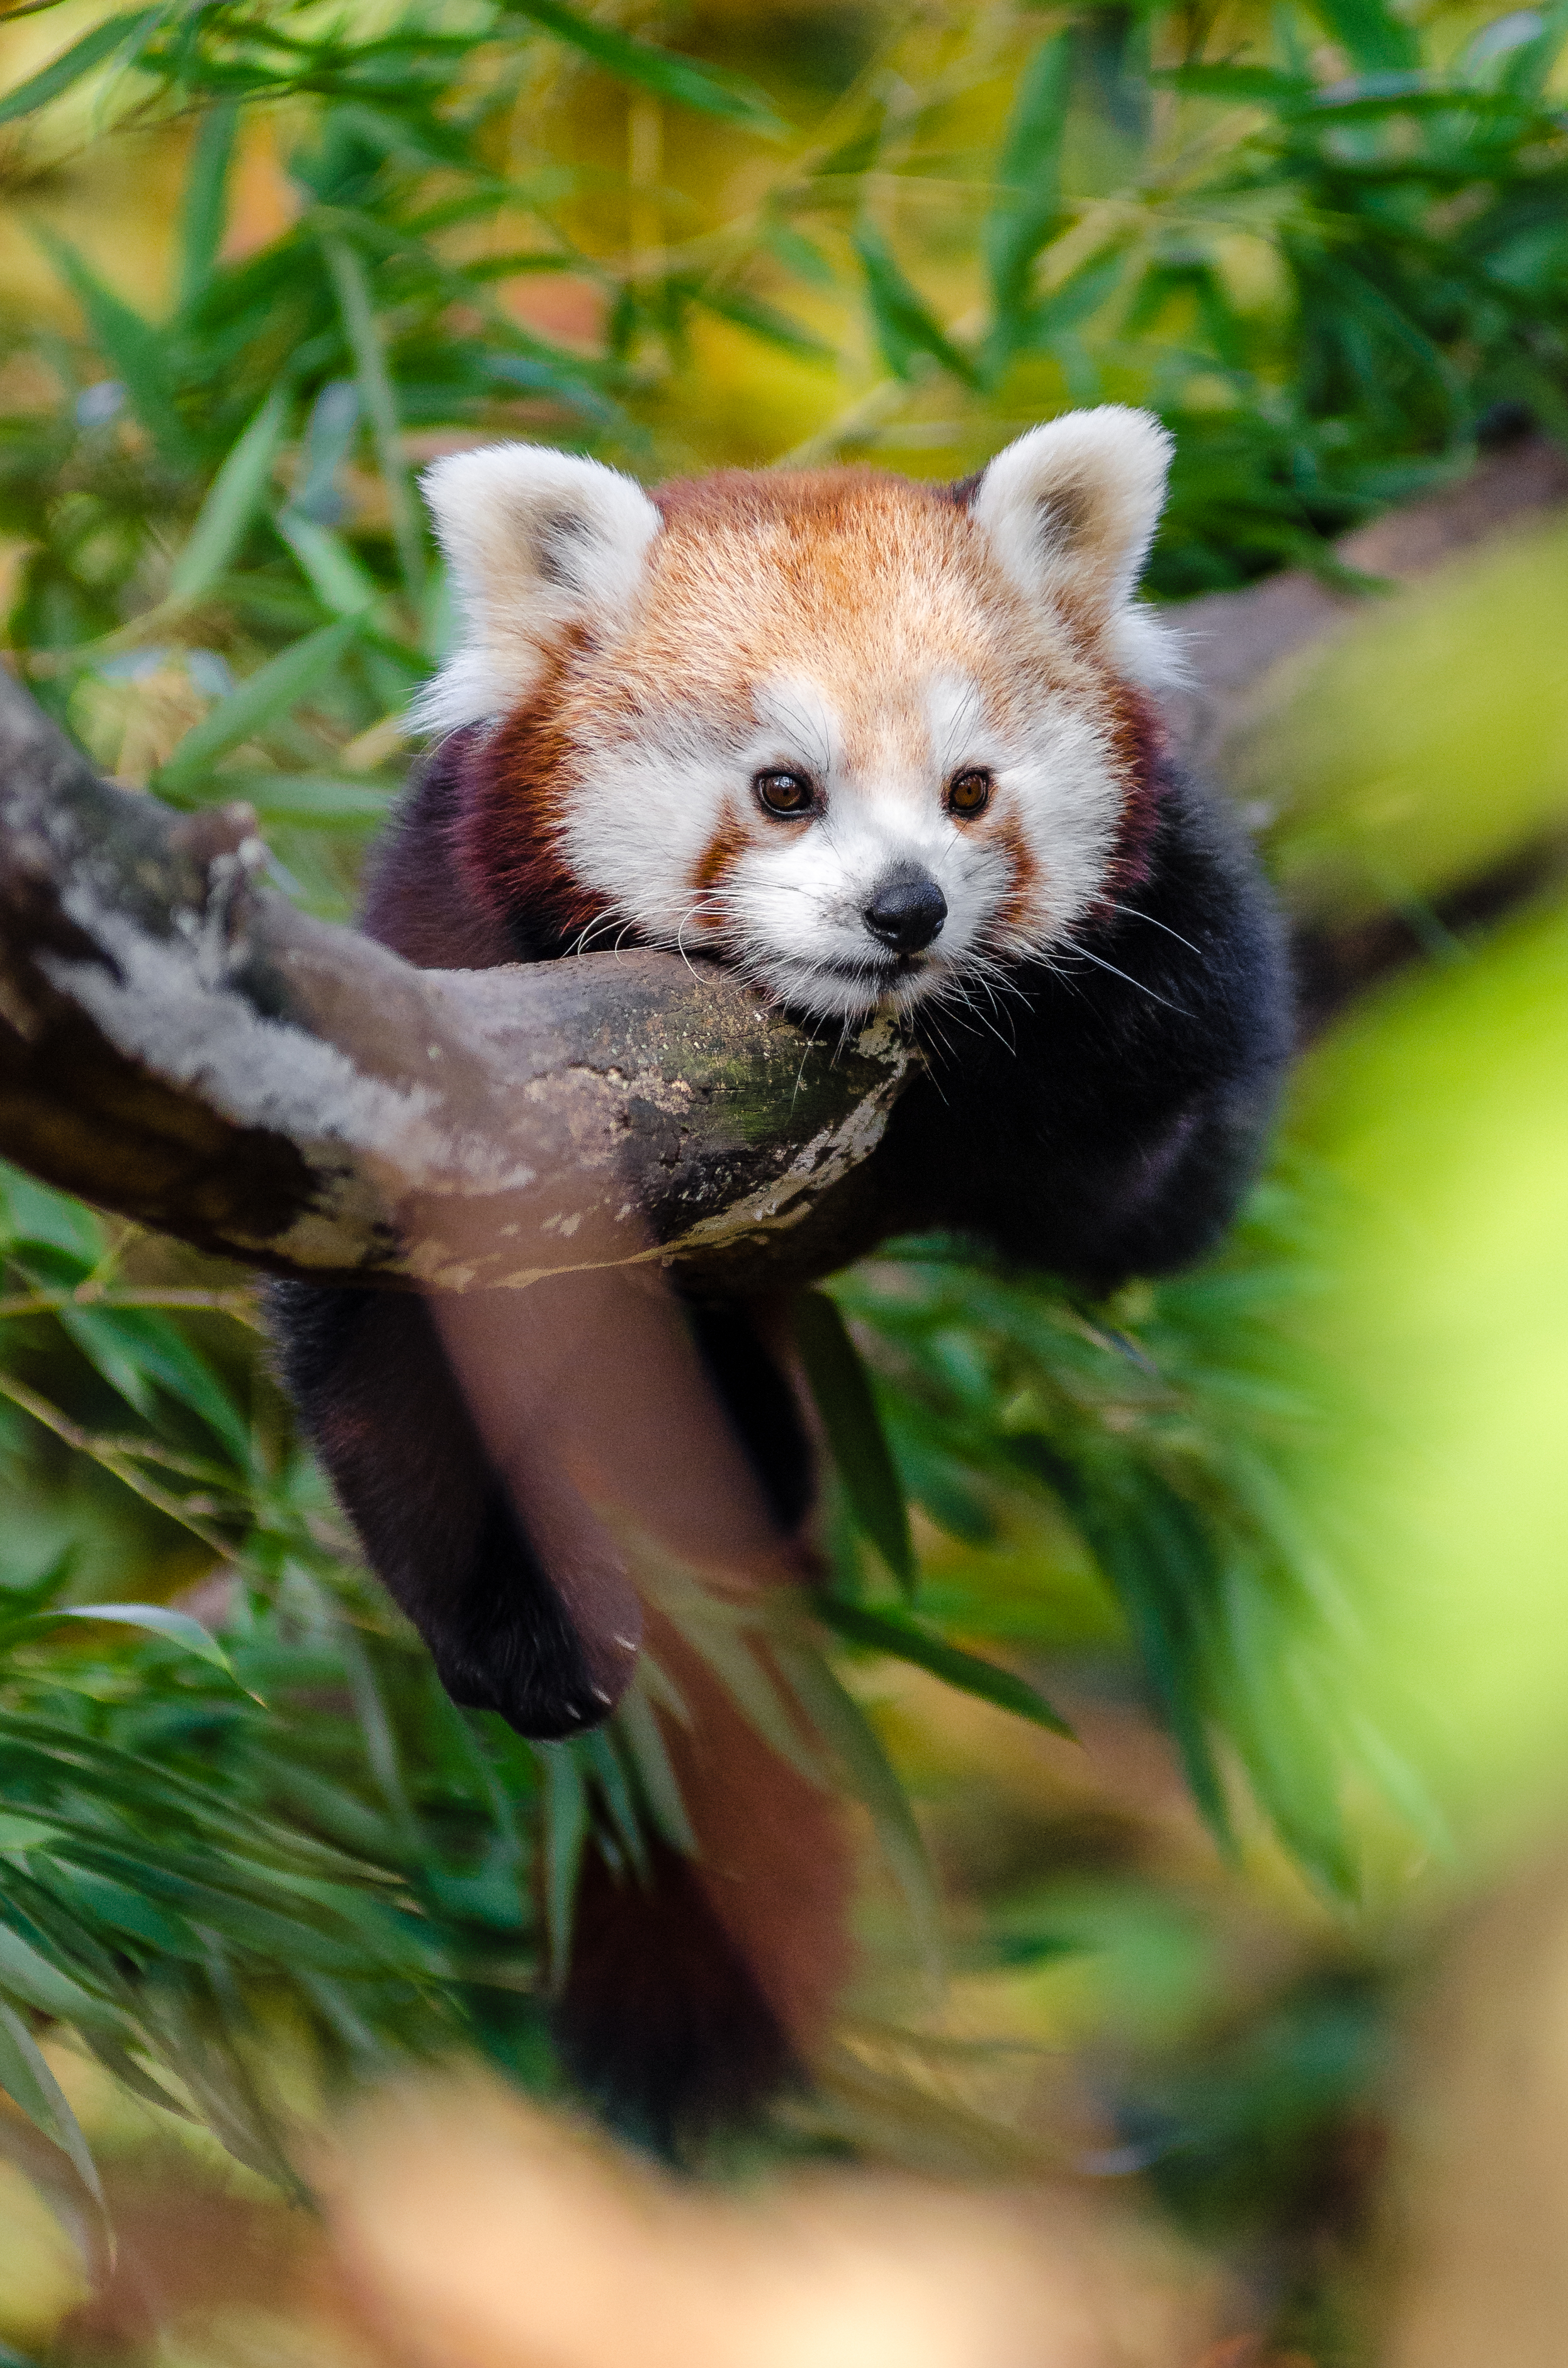
tree, nature, bokeh, vintage, sweet, fall, feet, animal, cute, female, bear, wildlife, zoo, fur, orange, young, green, high, red, foot, autumn, mammal, nikon, fauna, red panda, panda, 2015, face, nose, paw, tail, animals, ears, endangered, vertebrate, germany, deutschland, herbst, natur, paws, tier, iso, fell, gesicht, baum, adorable, bamboo, d7000, roter, kleiner, niedlich, sues, suess, species, bedrohte, tierart, tierpark, weiblich, jungtier, jung, ohren, schwanz, nase, bedroht, ailurus, fulgens, mozilla, firefox, gr n, s s